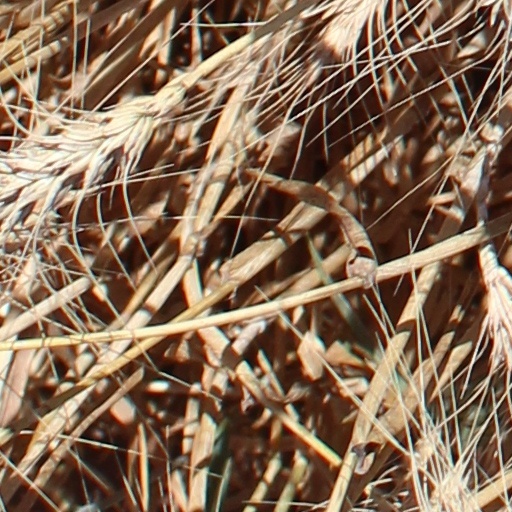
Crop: wheat